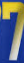
Number: 7